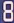
Number: 8